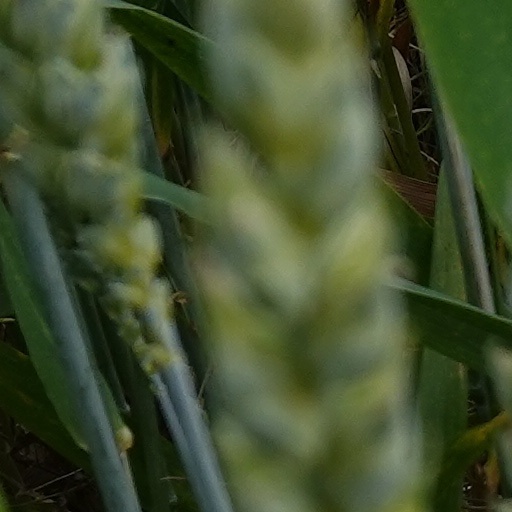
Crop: wheat